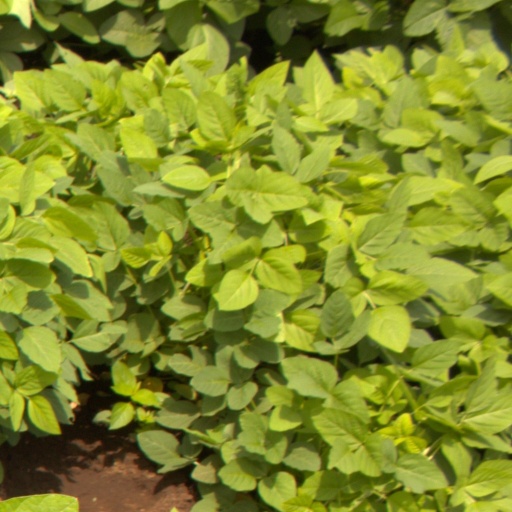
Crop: soybean